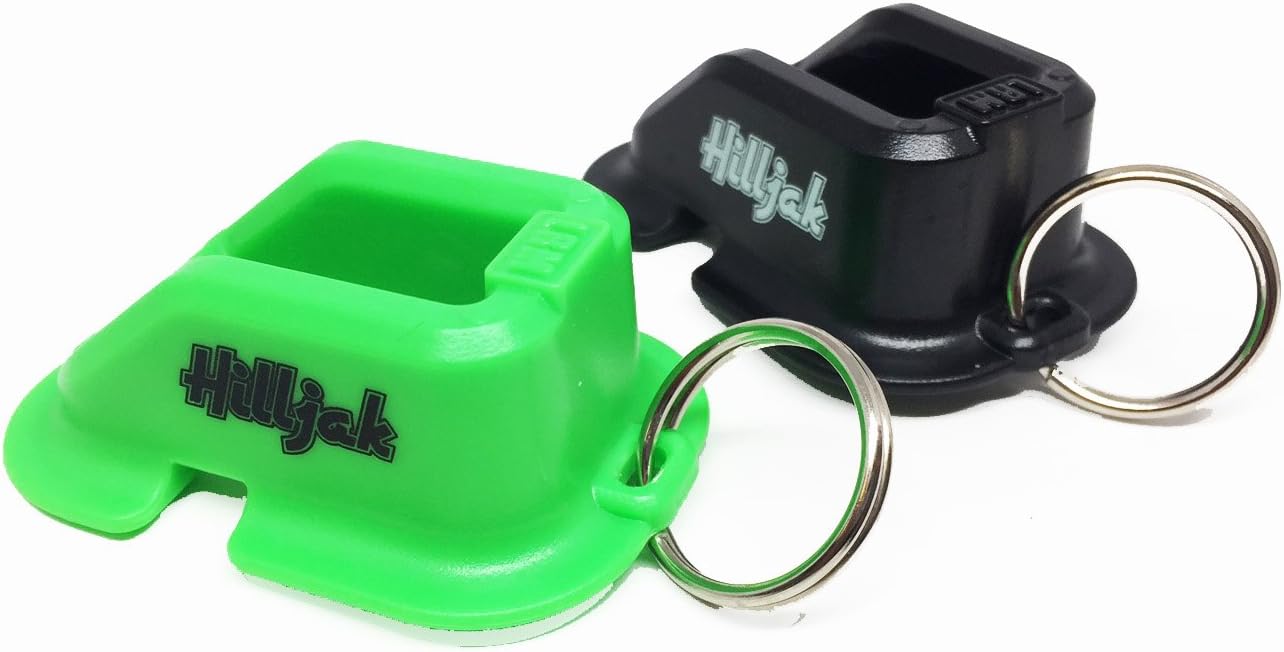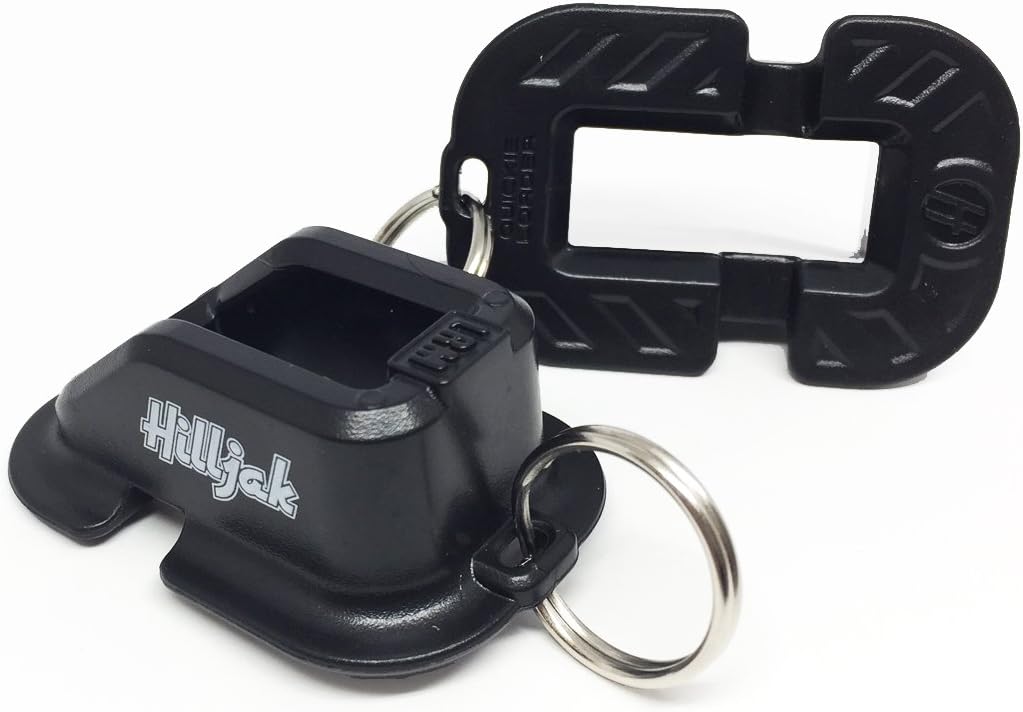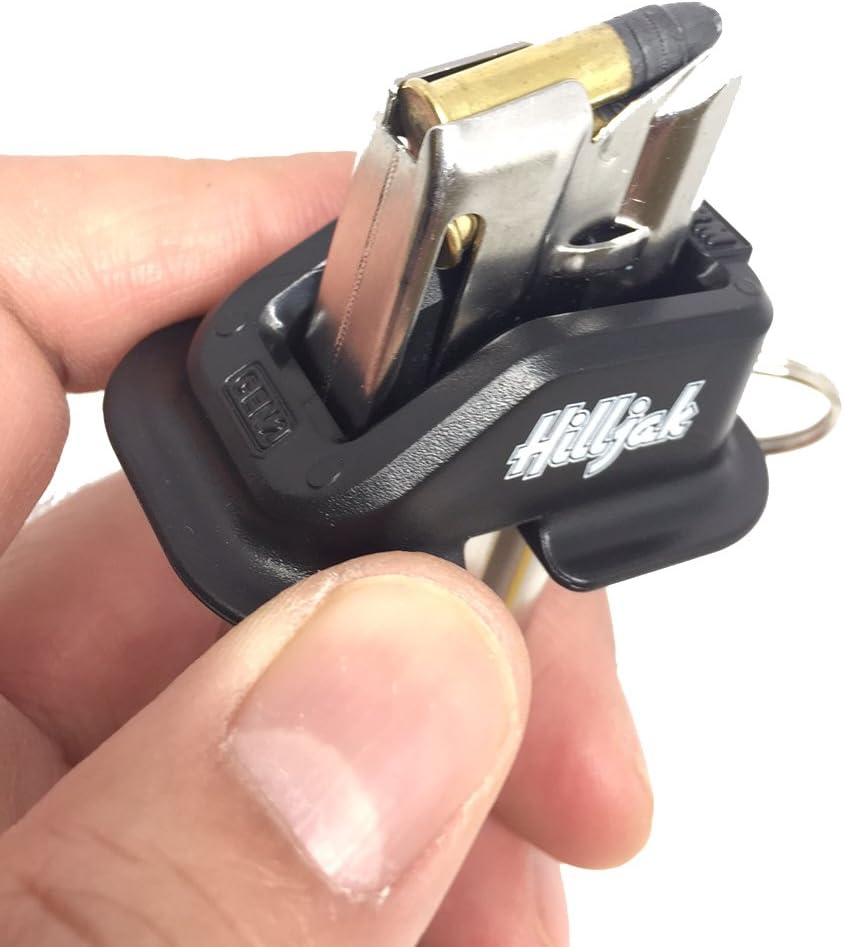
Hilljak Ruger SR22, S&W M&P 22, Colt 1911 22LR, Walther P22, PPQ M2, Beretta M9 22LR Magazine Speed Loader, 2-Pack - Black + Neon Green
Category: Sports & Outdoors
Save your thumbs and get loaded quicker with the Hilljak Gen 2 Quickie Loader - the performance magazine loader designed for use with Ruger SR22, Smith &Wesson M&P 22, M&P 2 Compact, Colt 1911 22LR, Walther P22, PPQ M2, Beretta M9 22LR magazines -- offering superior comfort, speed and design. Designed in USA and made of injection molded polymer plastic. One single order contains 1 Black and 1 Neon Green Quickie Loader. **Magazine is not included. NOTE: THIS DOES NOT FIT COLT ACE 1911.
Features: Get loaded quicker and save your fingers! | Used by competition shooters; great for first time shooters | Ergonomic design is very comfortable to use | Made of injection molded polymer plastic | FREE SHIPPING!